AO Tennis 2

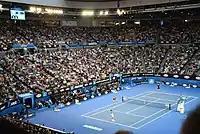
"AO Tennis 2" allows players to play in the Rod Laver Arena.

"AO Tennis 2" game features multiple types of tennis match. The re-designed career mode features a new managing system. Players have to earn money and experience that can be used to boost players' skills and stats. The higher level is, the better form would like to perform. While performance on court is important, how to deal with press conference, how to maintain good relationship with your team would also be critical for players' reputations and decide the quality of sponsors that players can pick up.